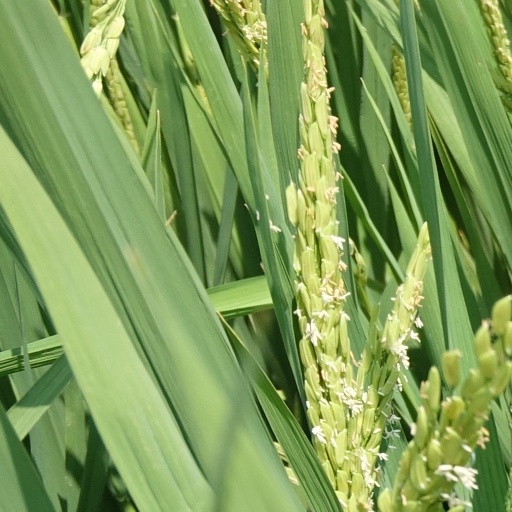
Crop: rice